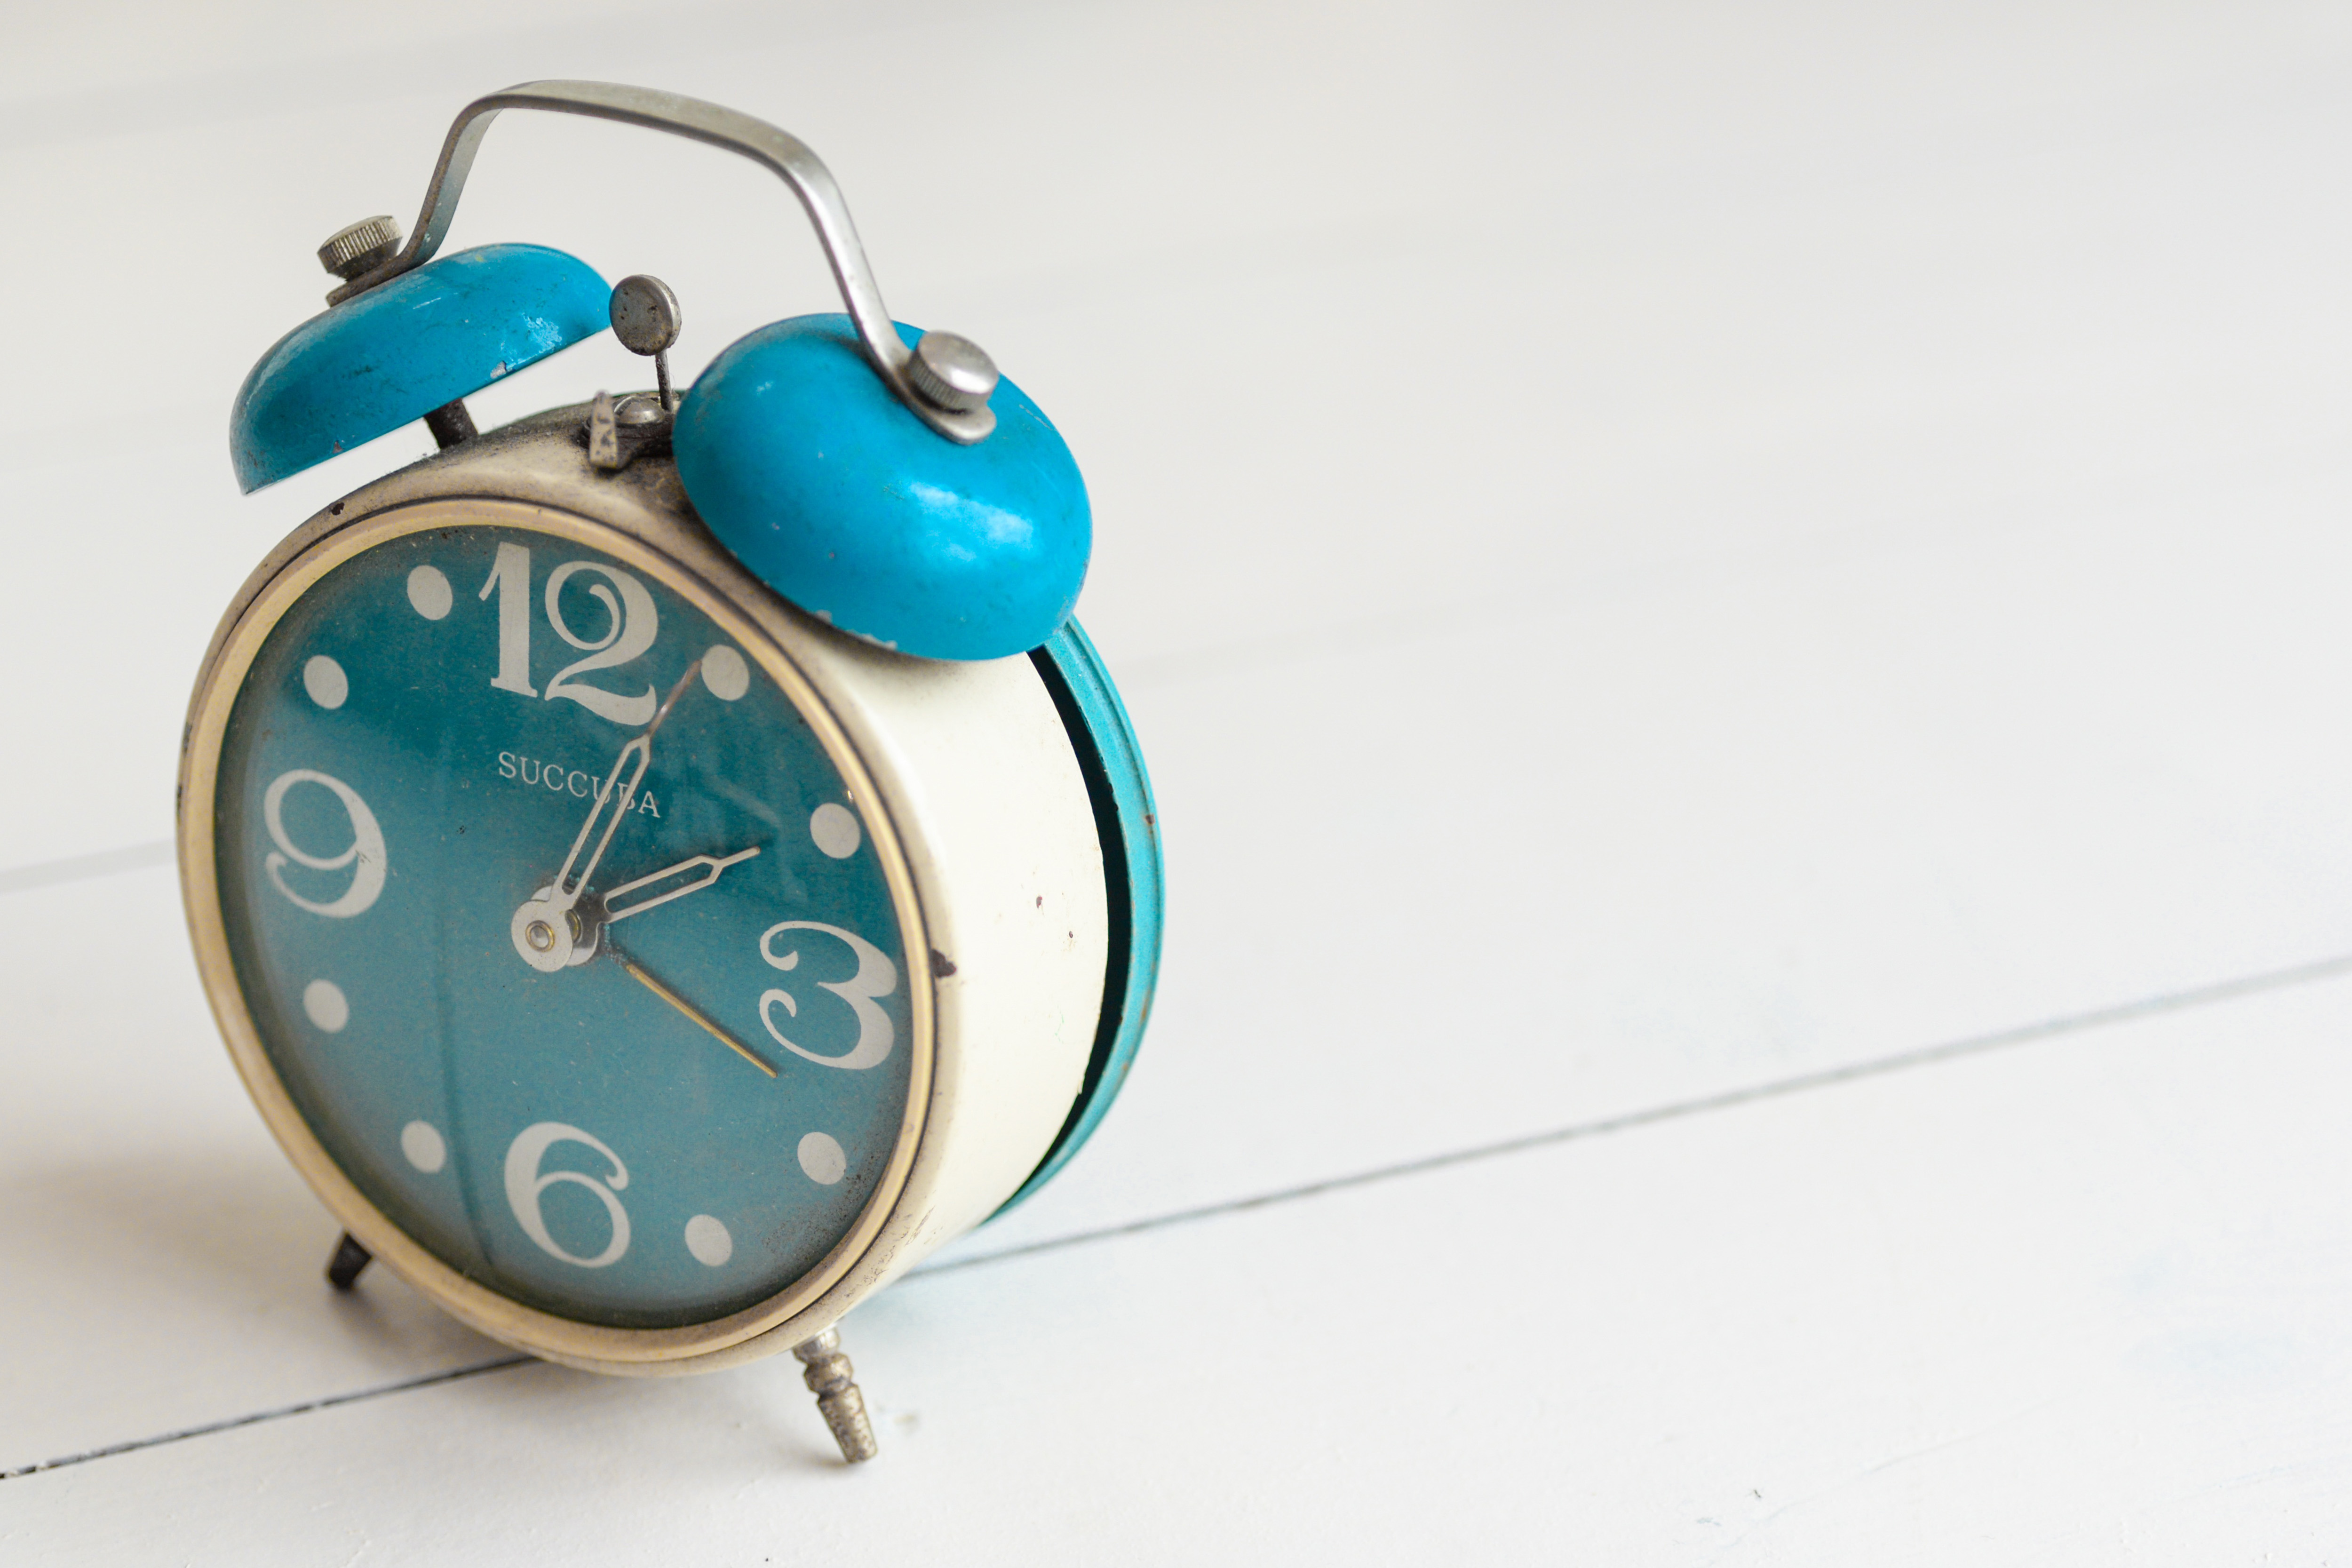
alarm clock, blue, clock, turquoise, aqua, teal, home accessories, fashion accessory, interior design, jewellery